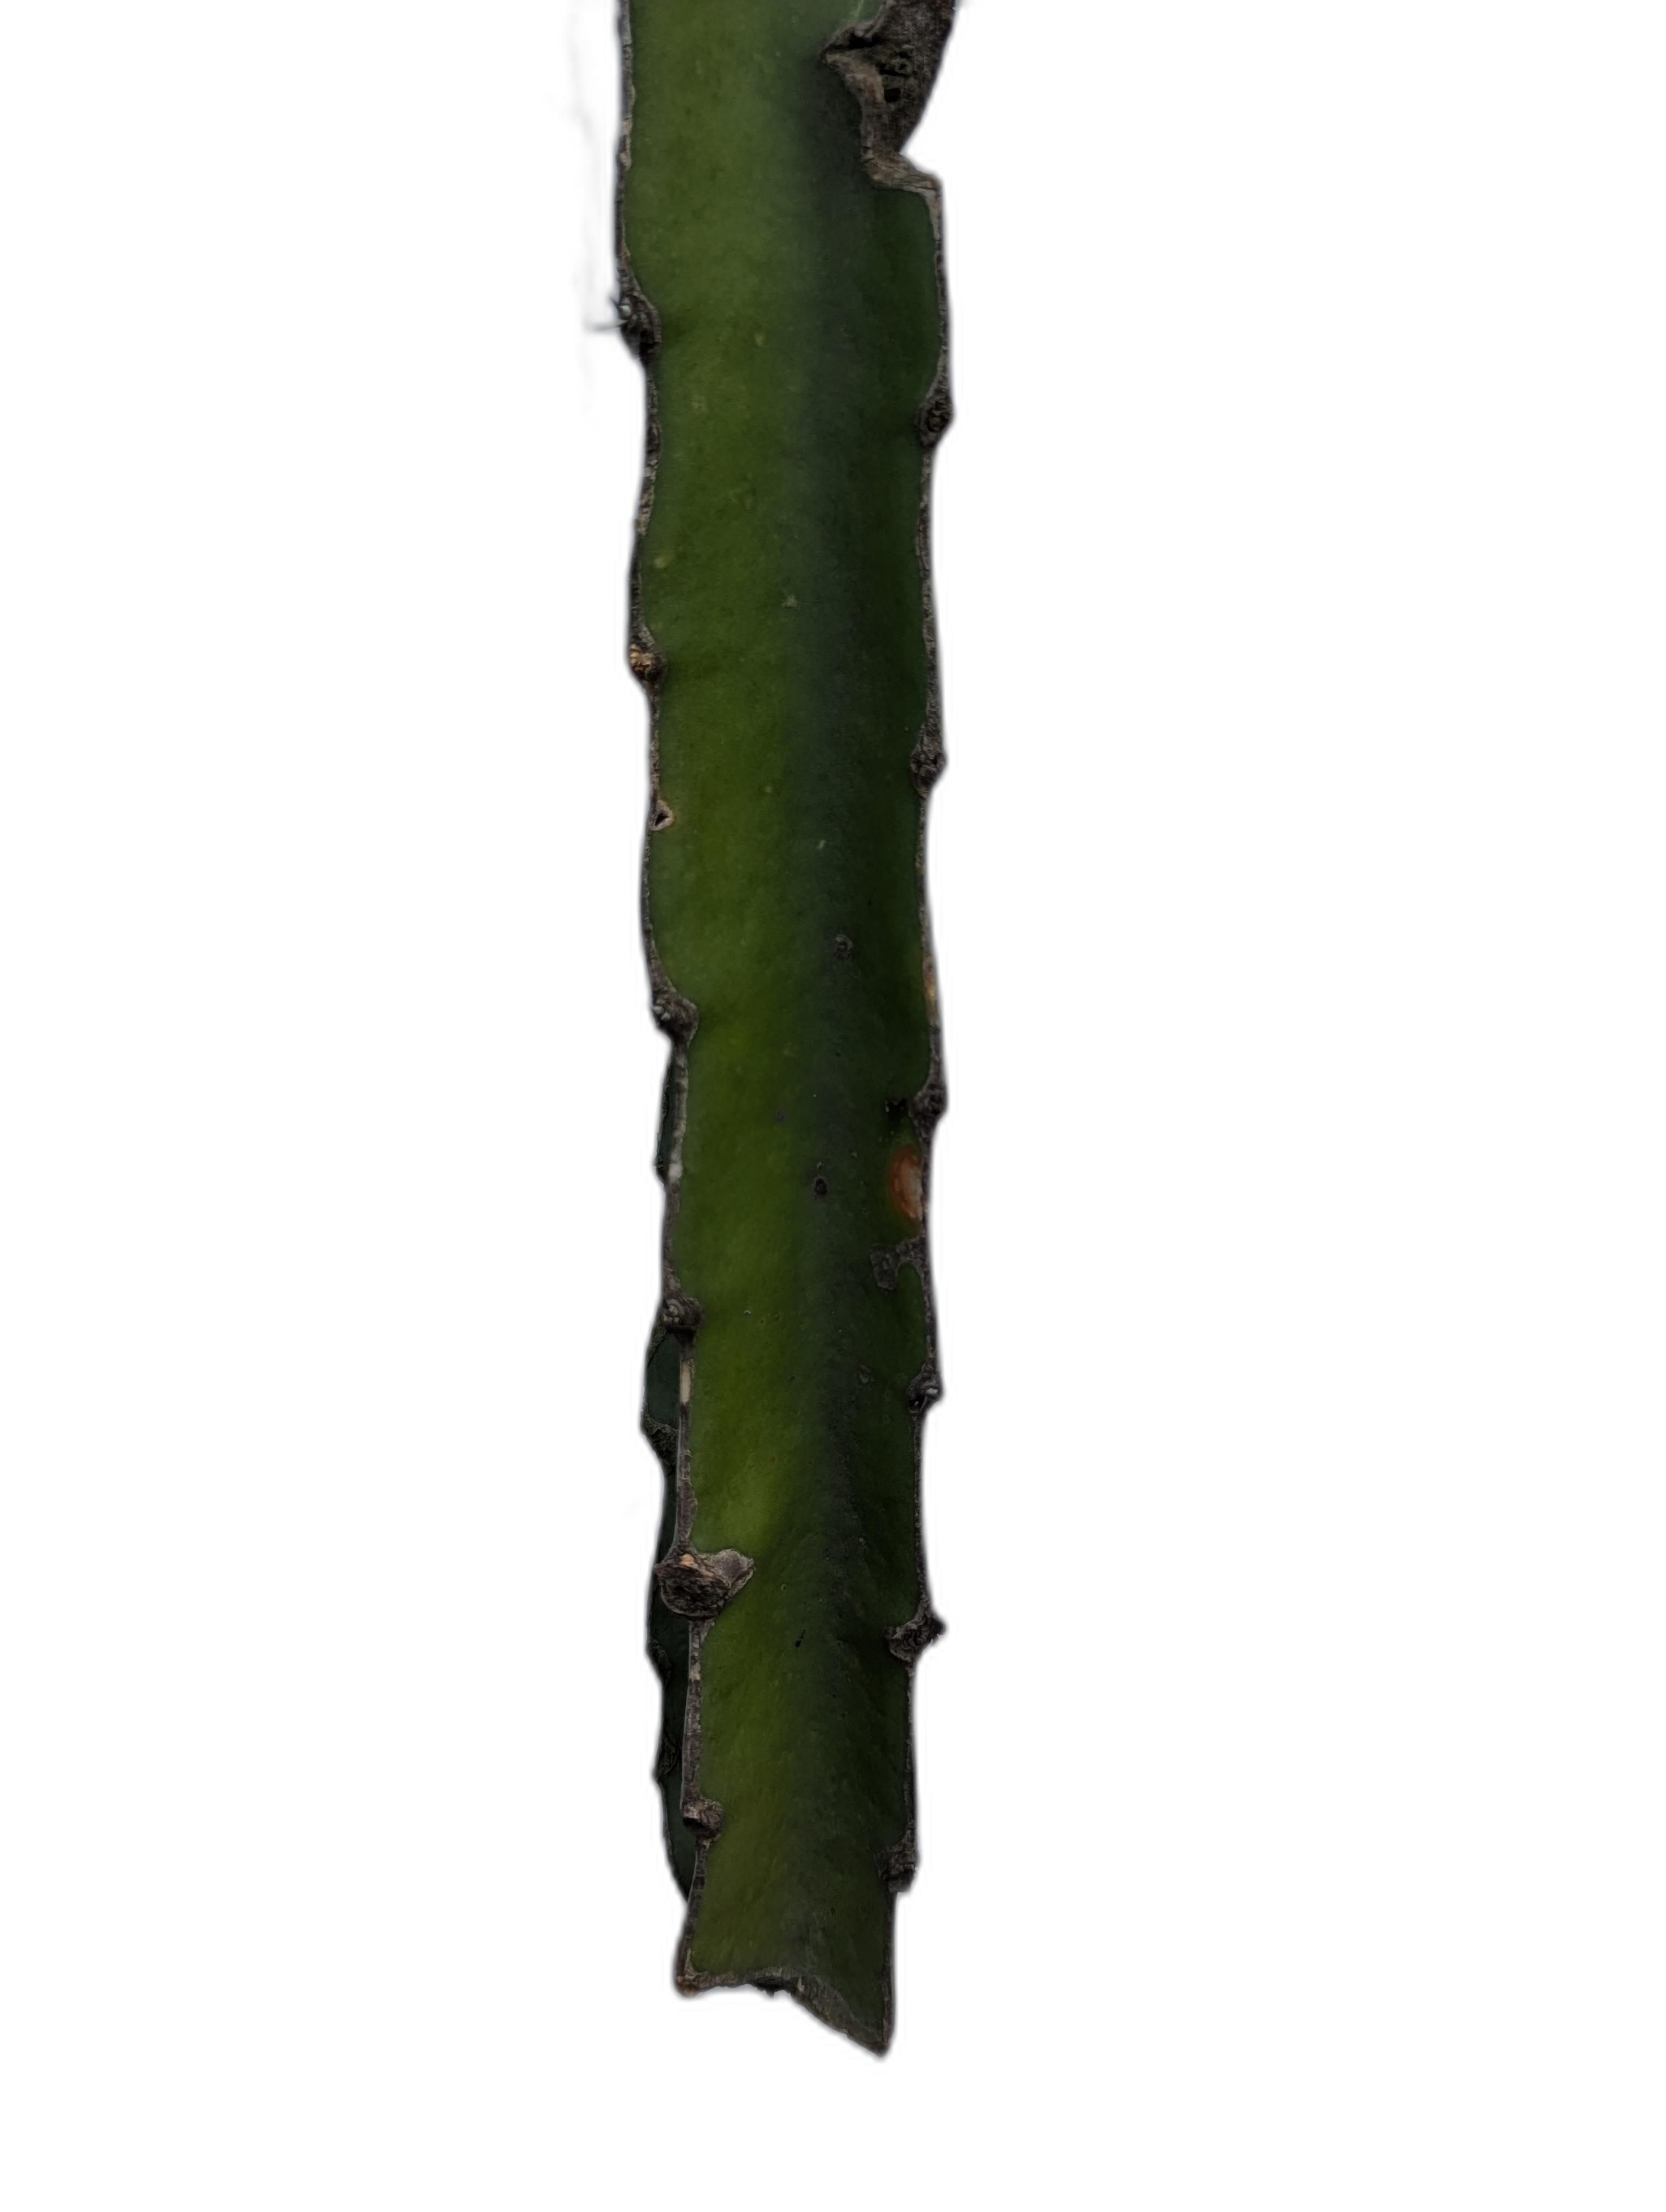
Label: Good leaf